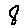
Label: 8